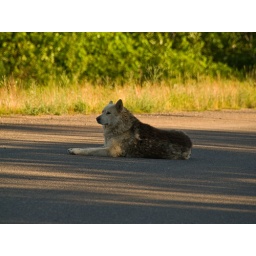
Closest thing we saw to a wolf was someone's mangy dog laying in the middle of the road near Hayward